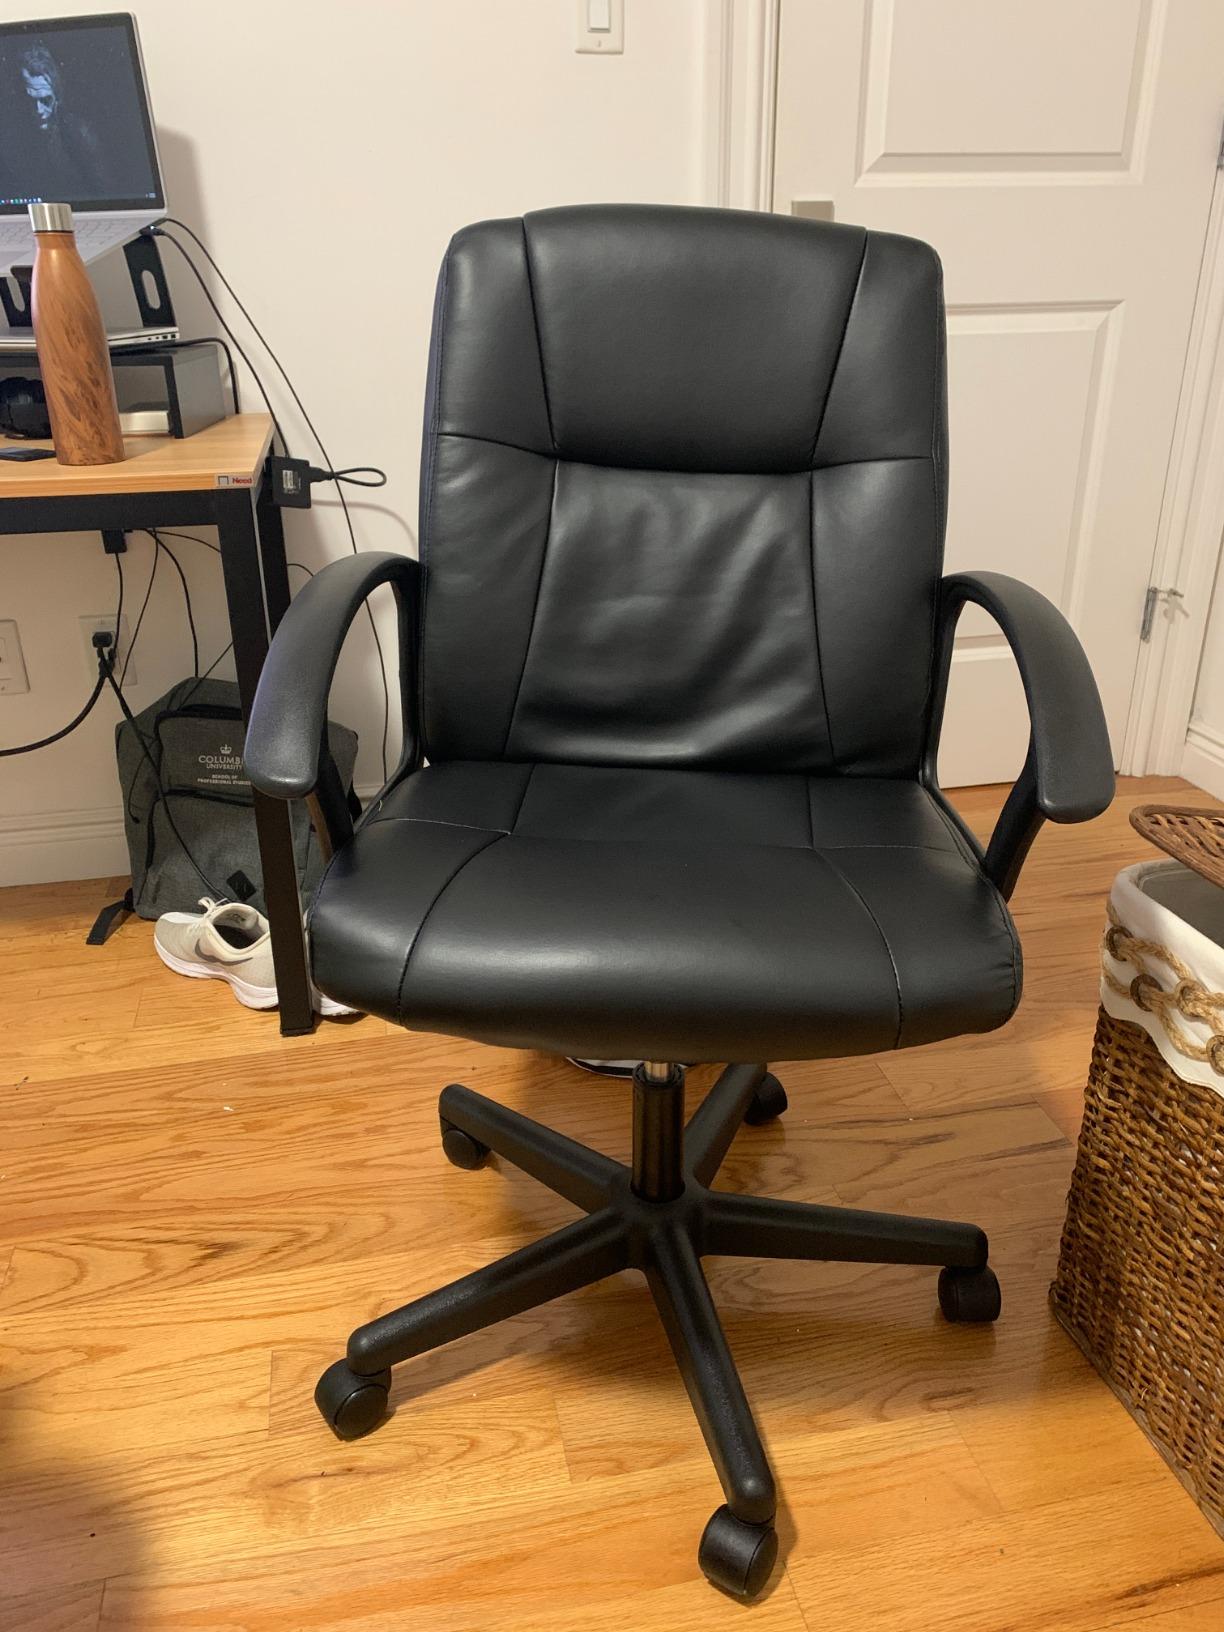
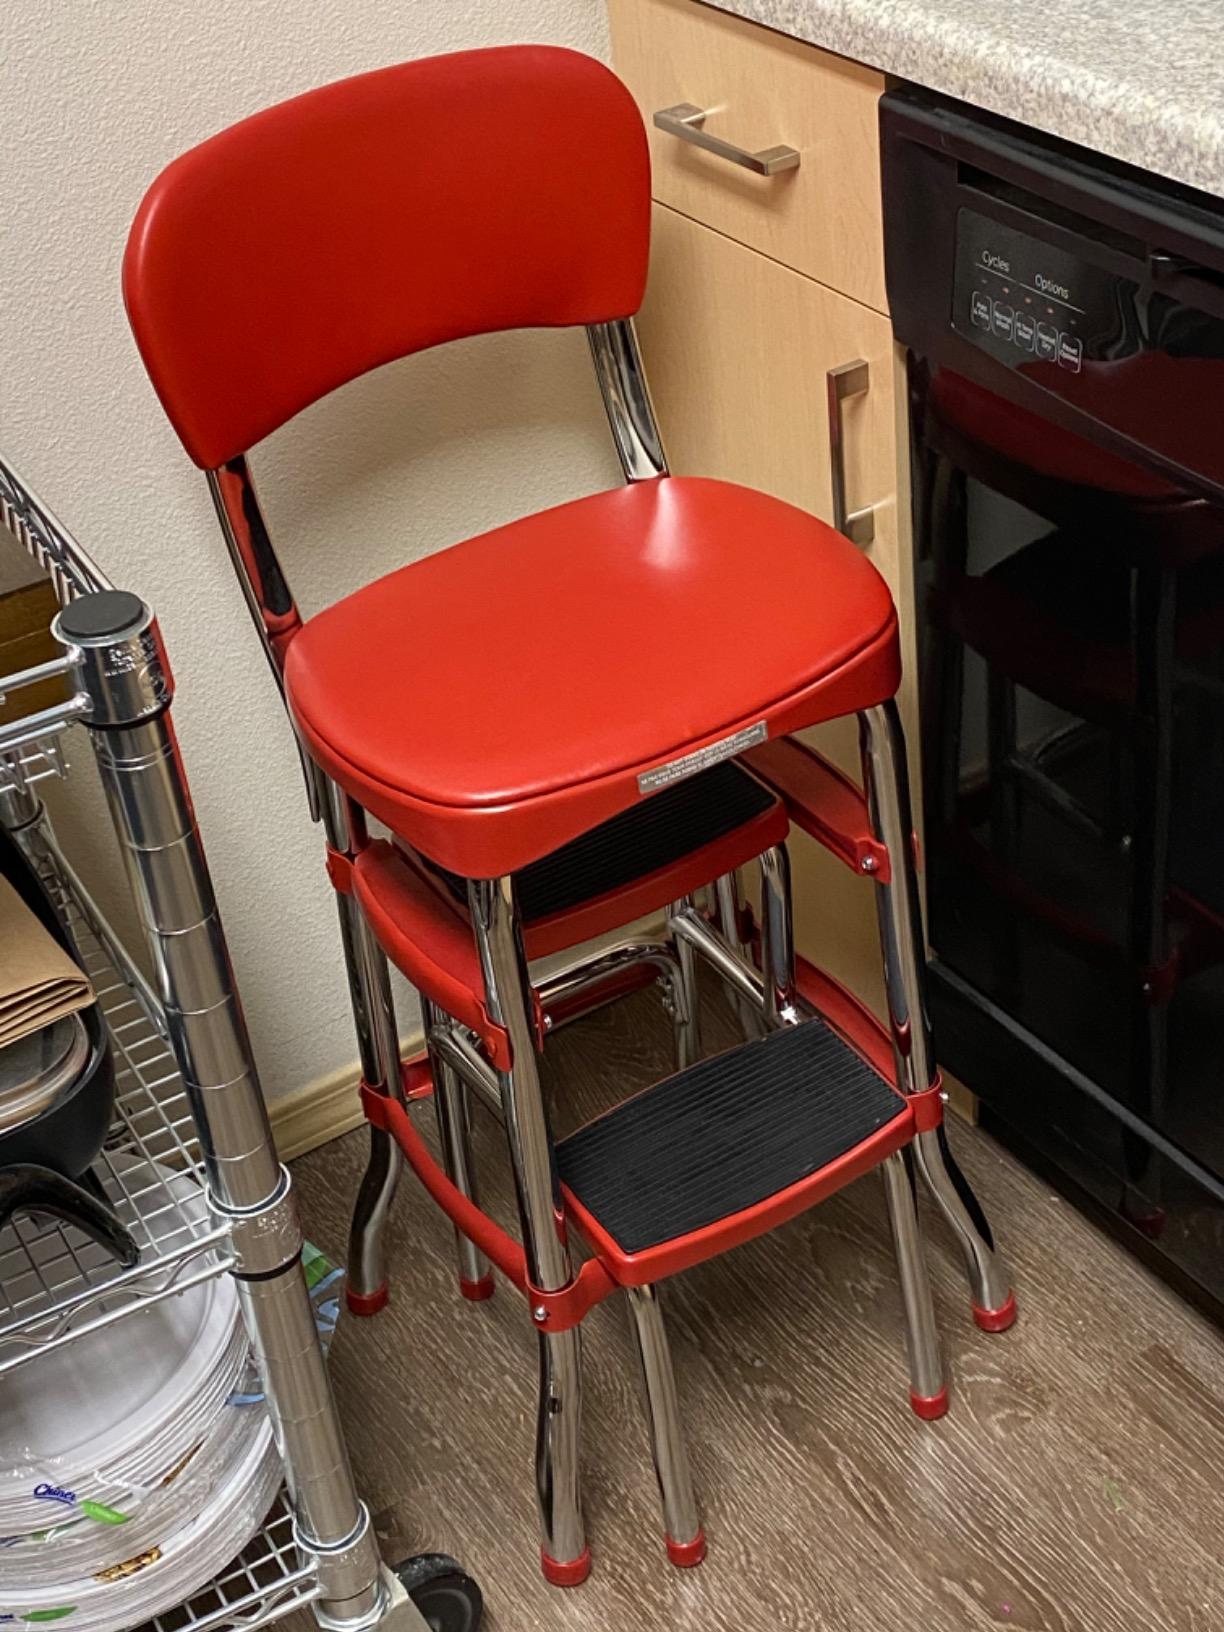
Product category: items_chair
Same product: no